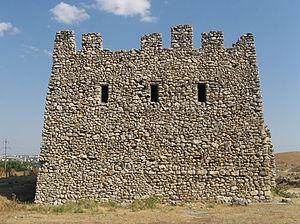
La ville de Neapolis Scythe était un établissement scythe important du IIIᵉ siècle av. J.-C. jusqu'à la seconde moitié du IIIᵉ siècle. Ses ruines archéologiques sont situées en périphérie de la ville moderne de Simferopol en Ukraine. La ville était la capitale du royaume scythe de Crimée, dirigée par Scilurus et ensuite par son fils Palacus.